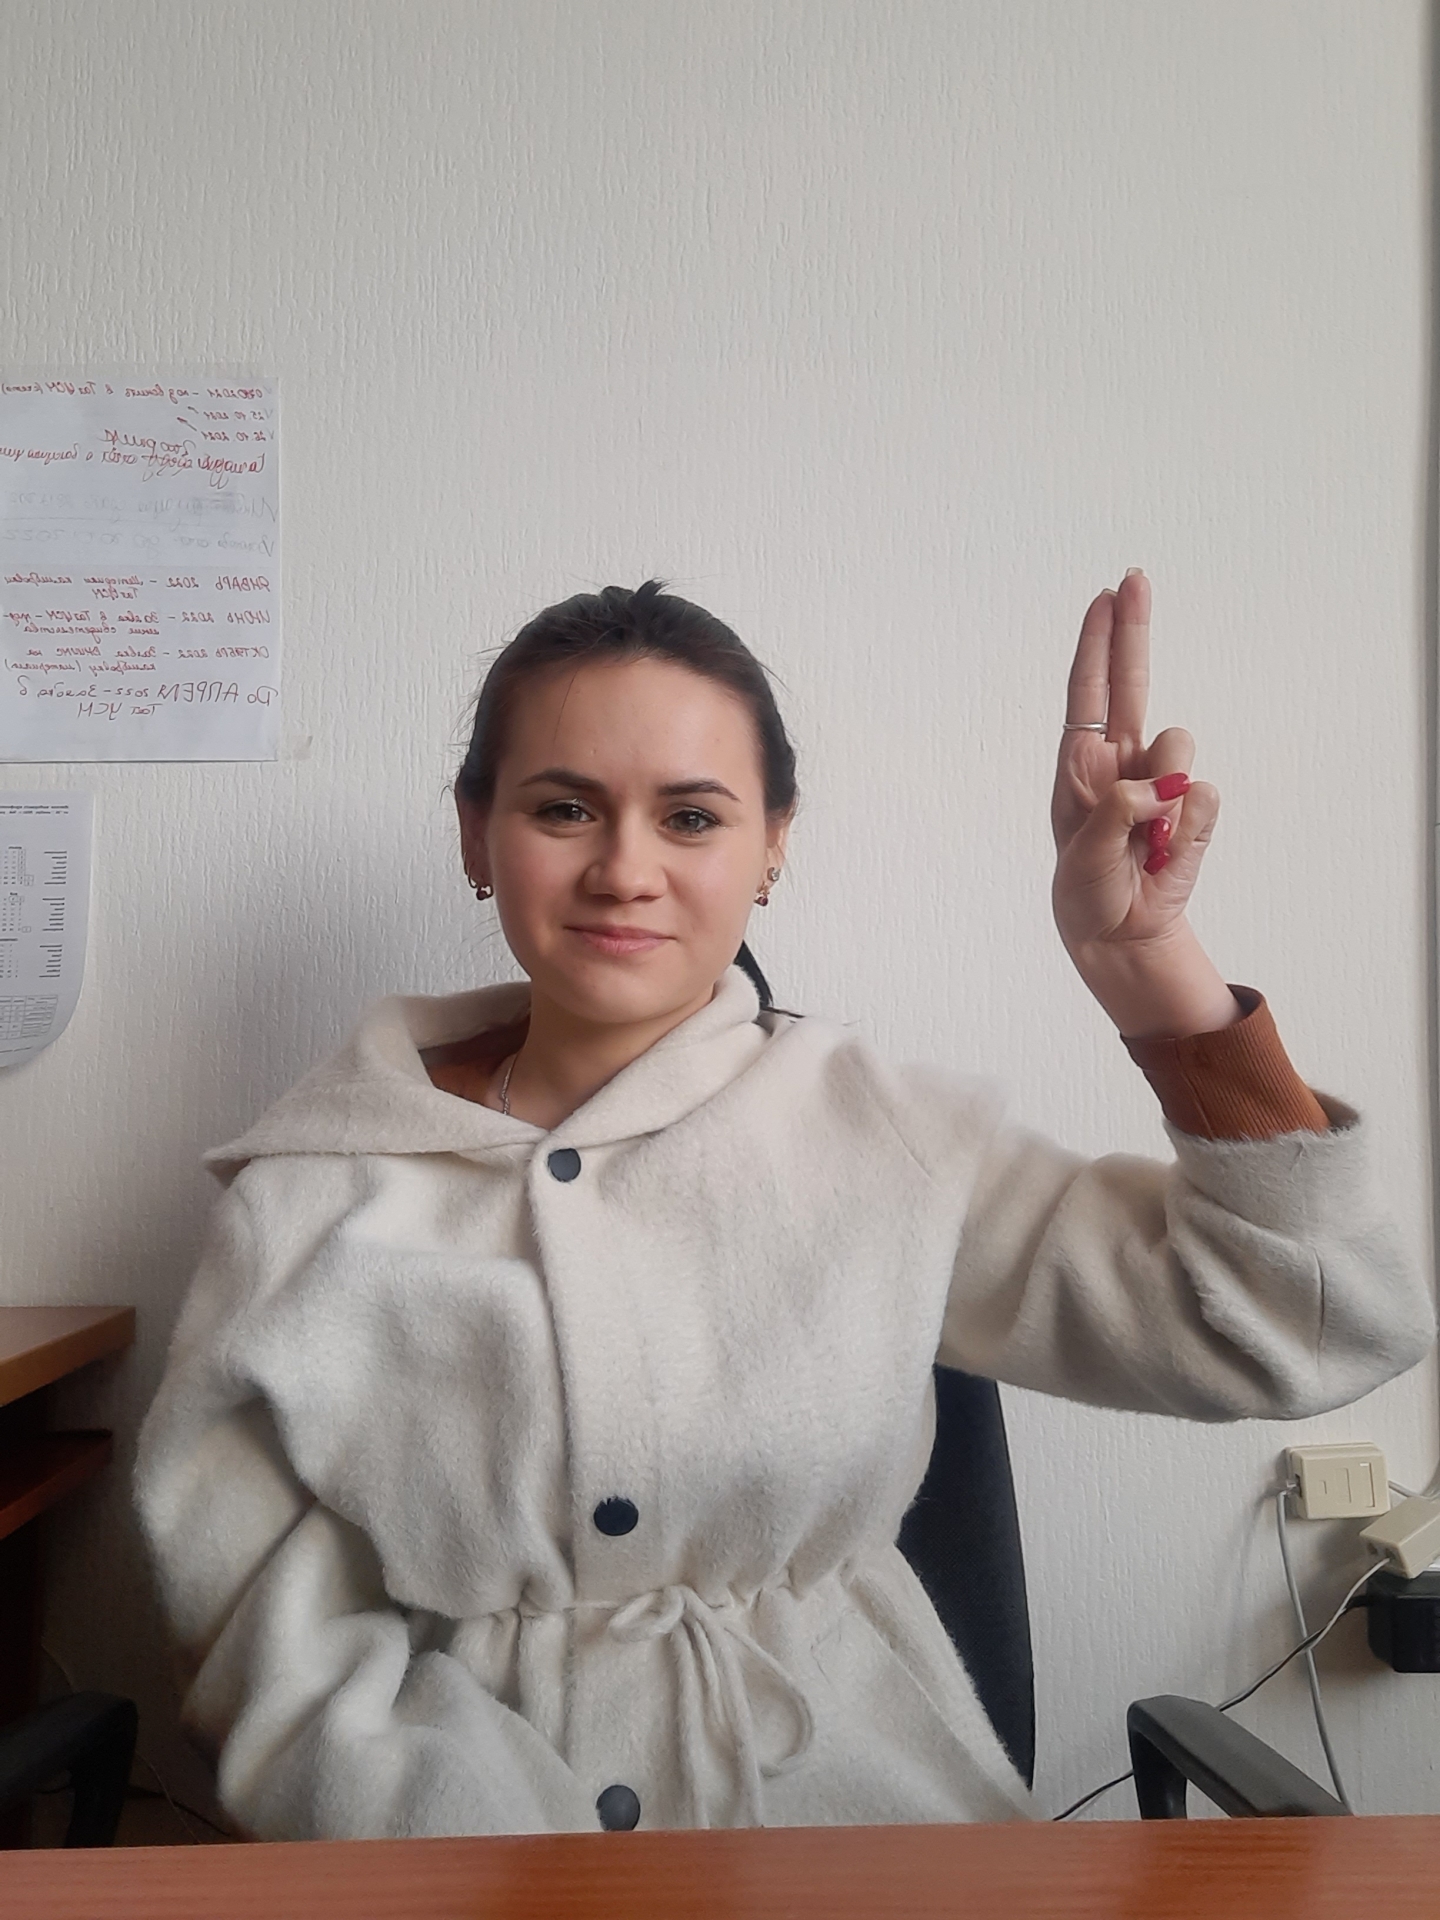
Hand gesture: two_up